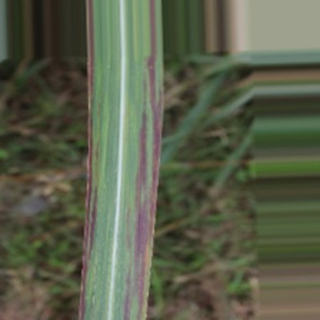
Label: sugarcane_bacterial_blight